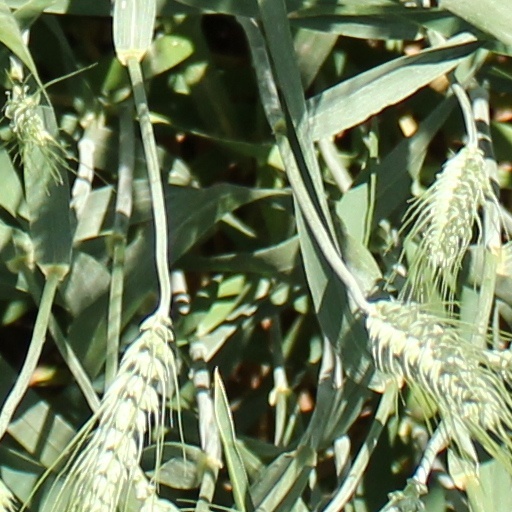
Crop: wheat